Venezuelan opposition

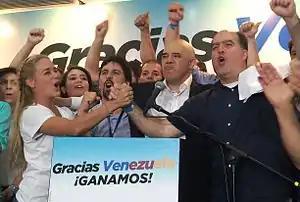
Opposition members celebrate their win in the in 2015 parliamentary elections (left to right: Lilian Tintori, Freddy Guevara, Jesús Torrealba and Julio Borges).

On 22 October 2002, a group of fourteen military officers, both active and retired (including some who had been involved in the April coup), spoke out against the government in a "pronunciamiento" in the Altamira Square, eastern Caracas, declaring the square a "liberated zone" and inviting their fellow soldiers to join them with the aim of achieving Chávez's resignation. The group was widely supported by civil society, and during the course of the protest at least 102 more military personnel joined the group, as well as thousands of opposition demonstrators. On 6 December, waiter João de Gouveia, fired into the crowd gathered in the square, killing three people and wounding 25 others. João was subdued and handed over to the authorities moments later. On 20 February 2003, four other people participating in the rally, including three military personnel, were found dead, after apparently being abducted days earlier in the square.